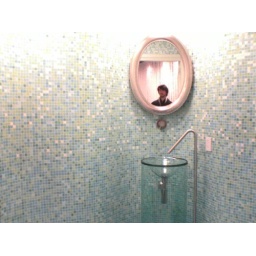
mirror and sink in SOHO bathroom tile store (DSC06859)